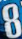
Number: 8